Valley of Tears

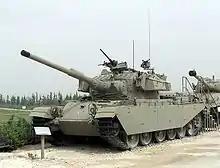
An Israeli Sho't Kal, an upgraded Centurion tank

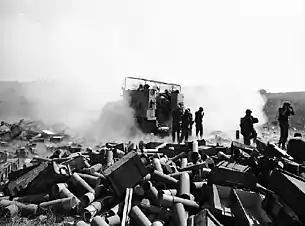
The Valley of Tears battle

On Yom Kippur eve (5 October), the Israeli 7th Brigade was ordered to move one battalion to the Golan Heights to strengthen the Barak Armored Brigade, under the command of Yitzhak Ben Shoham. The brigade commander Avigdor Ben-Gal concluded that something would happen on Yom Kippur. He ordered his artillery troops to survey the area and prepare targets and firing tables. He held a meeting with his battalion commanders to go over the main points of the operational plans that were previously implemented in the Israeli Northern Command. Without notifying his superiors, he took them on a tour of the front line. By 12:00 on Yom Kippur, 6 October, the brigade was concentrated in the Naffakh area. Naffakh was an important military base at the junction of the Petroleum Road, which crosses diagonally the northern Golan Heights, and a road which leads down to the strategic Bnot Yaakov Bridge over the Jordan River and into northern Israel.